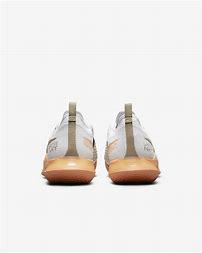
Brand: Nike
Model: Court React Vapor NXT